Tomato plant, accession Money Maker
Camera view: bottom (45 deg); turntable rotation: 90 degrees
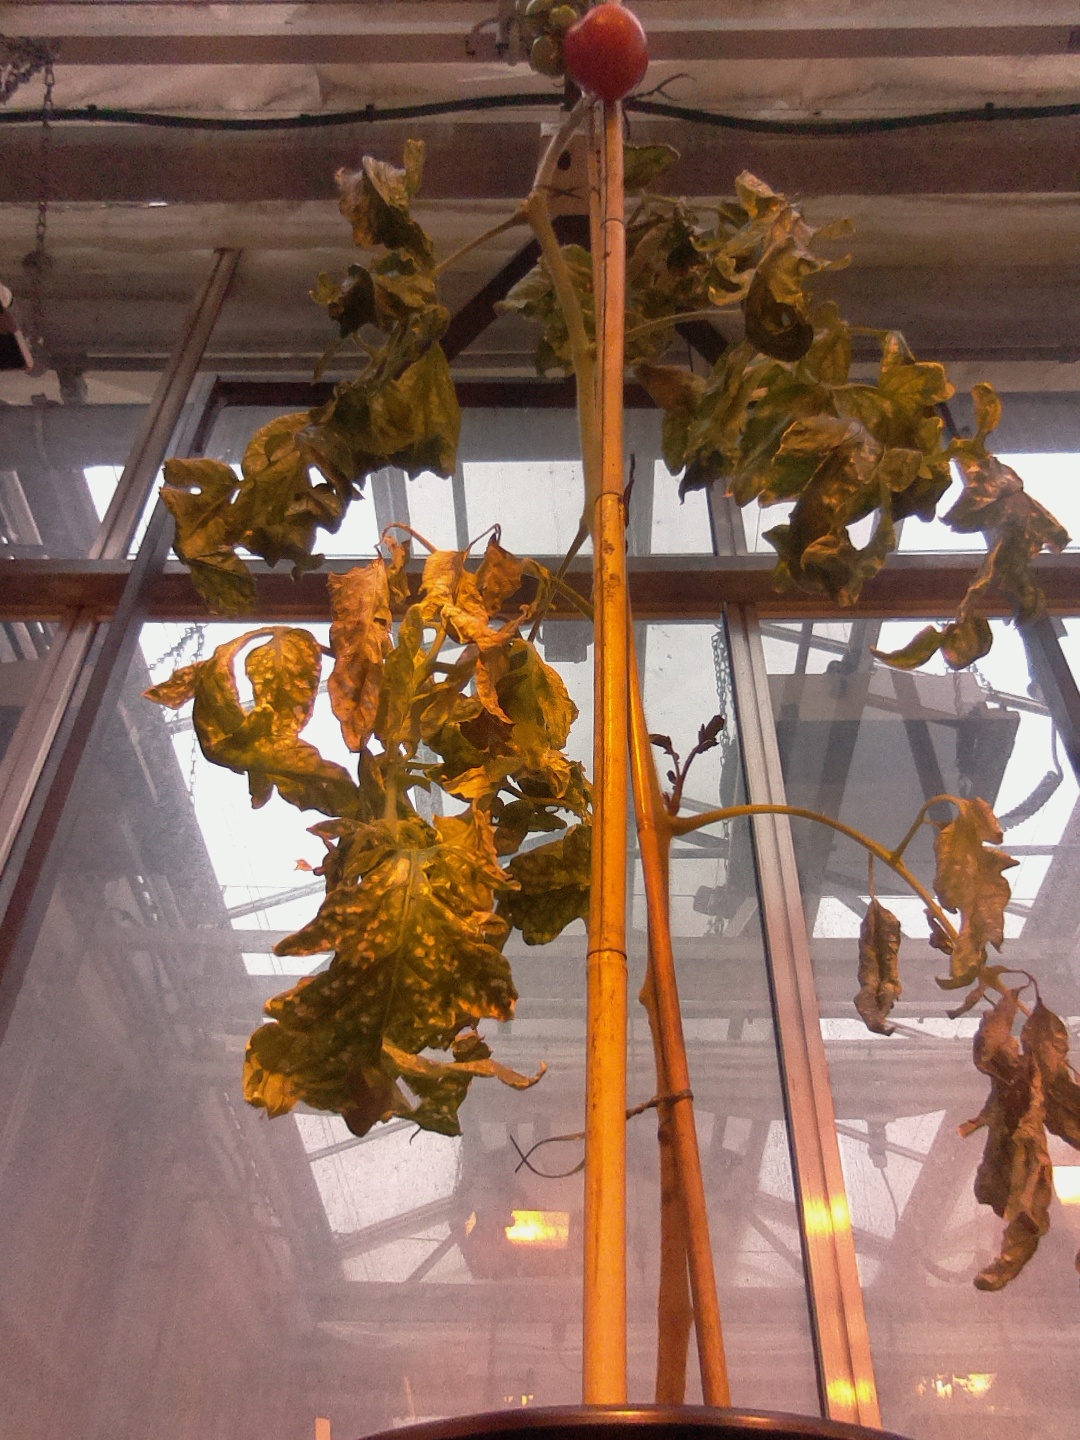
BBCH growth stage 80: fruits start showing typical ripe color (orange -> red)